How Democracies Die

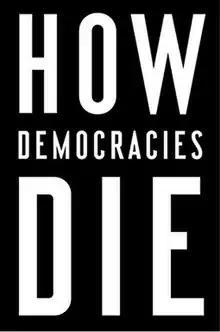
First paperback edition

How Democracies Die is a 2018 comparative politics book by Harvard political scientists Steven Levitsky and Daniel Ziblatt about democratic backsliding, and how elected leaders can gradually subvert the democratic process to increase their power. The book examines the political systems in countries such as Venezuela, Russia, Turkey, Thailand, Hungary and Poland, and also offers stark warnings about the first Donald Trump presidency which, in the authors' view, imperils U.S. democracy.